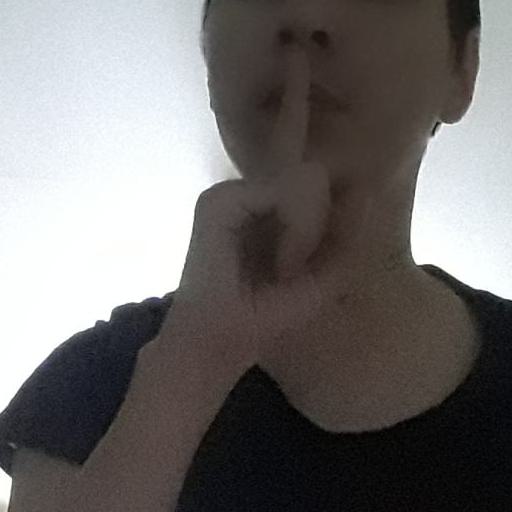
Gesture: mute